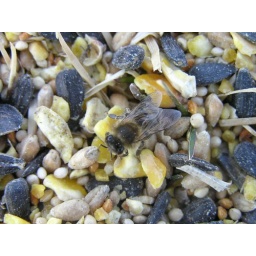
Another honeybee in bird seed tossed on the ground